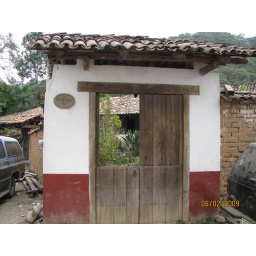
door entrance to privatre gasrden of house in SS